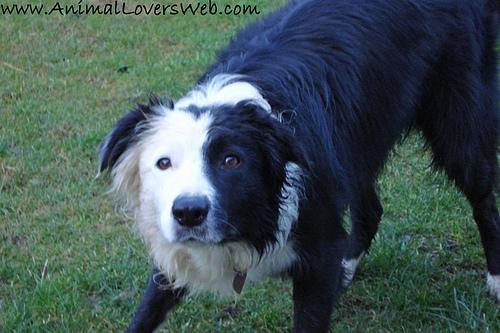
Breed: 2594-n000109-Border_collie